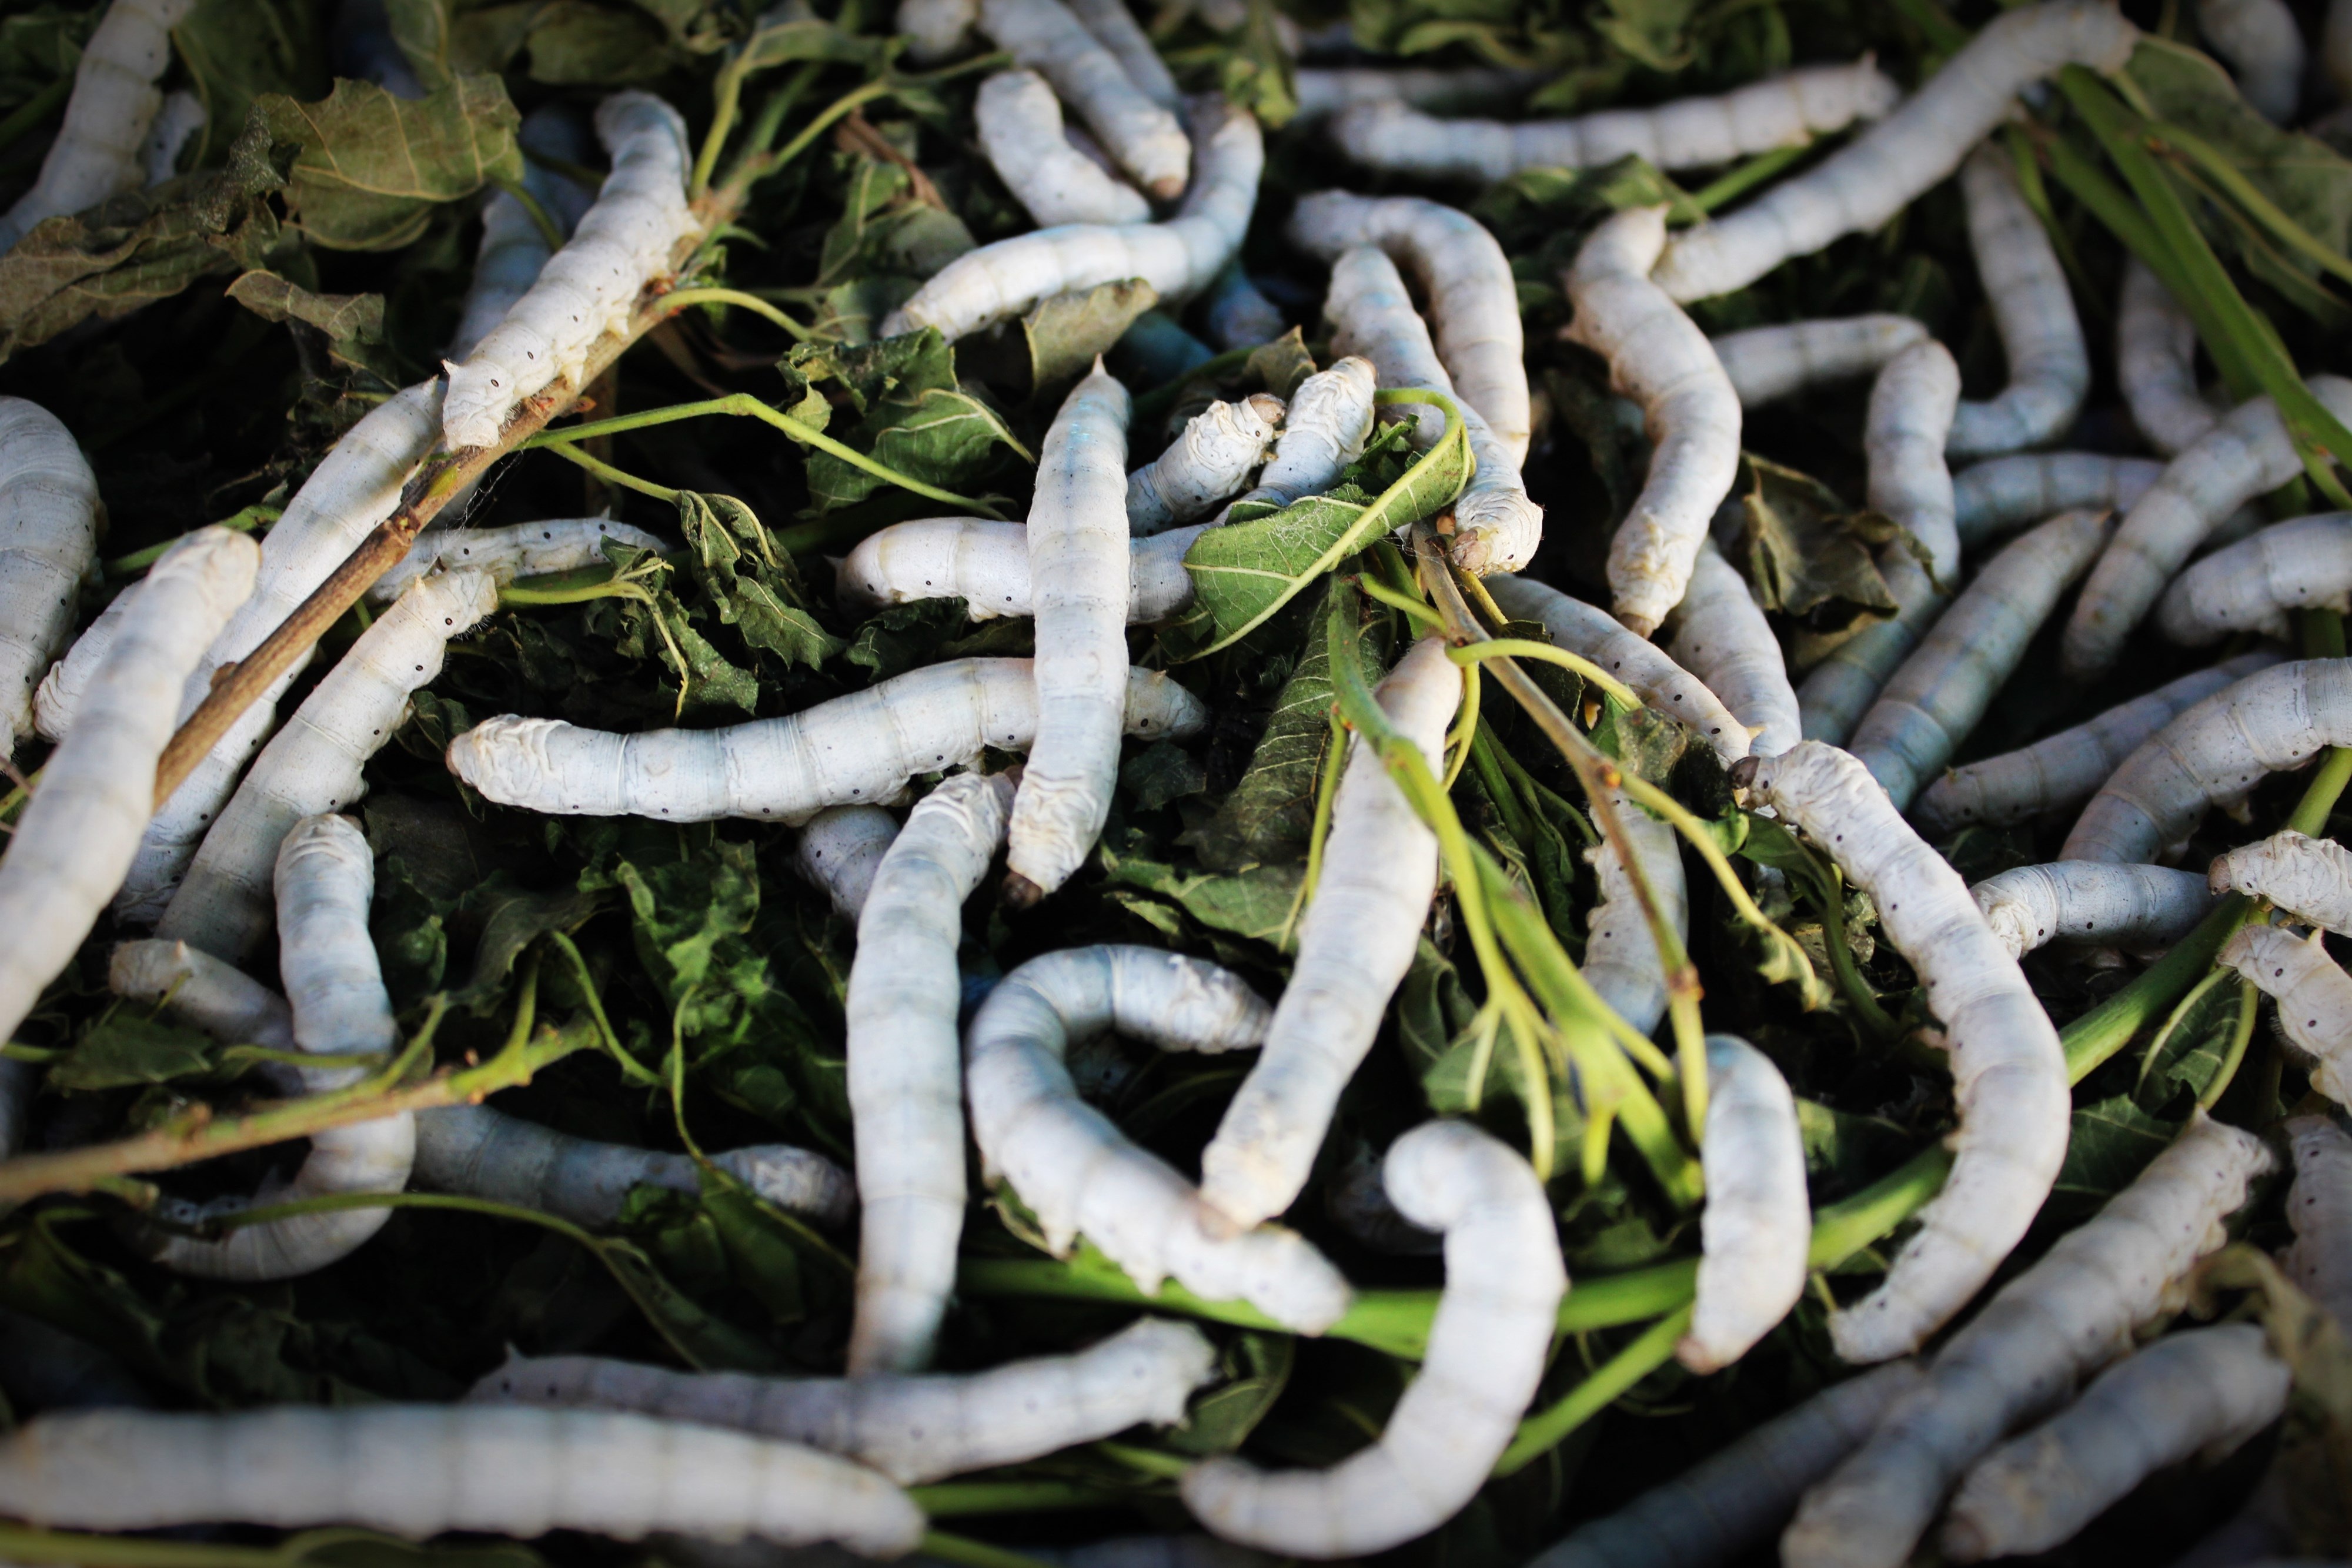
nature, branch, plant, white, leaf, animal, wildlife, food, green, insect, biology, natural, spinning, botany, industry, moth, agriculture, garden, closeup, close, eat, fauna, material, thailand, invertebrate, fabric, thread, textile, background, details, culture, up, raw, worm, production, manufacture, fiber, silk, thai, traditional, leave, many, breeding, larva, chrysalis, macro photography, mulberry, cocoon, silkworm, lots, plenty, sericulture, edacious, cocoonery, moths and butterflies, bombycidae, bombyx mori